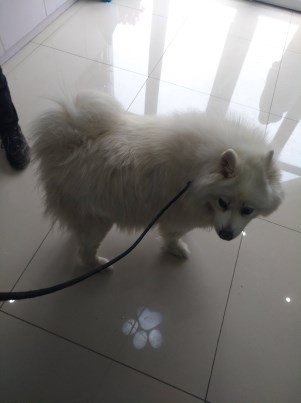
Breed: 2192-n000088-Samoyed